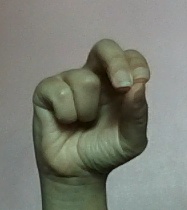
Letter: gaaf